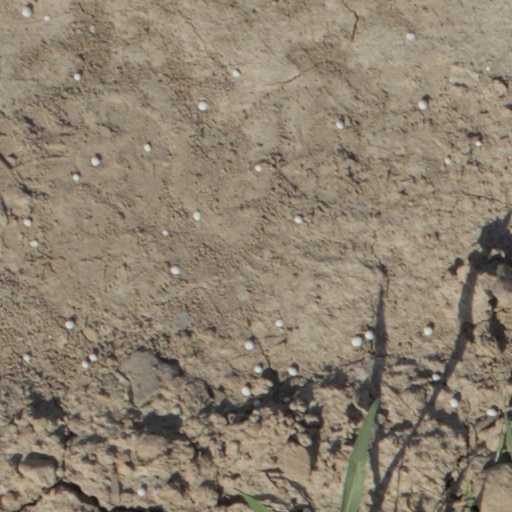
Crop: wheat